Black Lake (Nova Scotia)

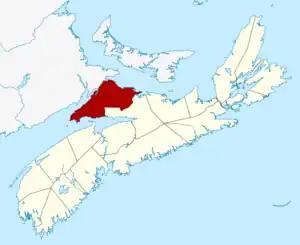
Location of Cumberland County in Nova Scotia.

There are two Black Lakes in Cumberland County, Nova Scotia.